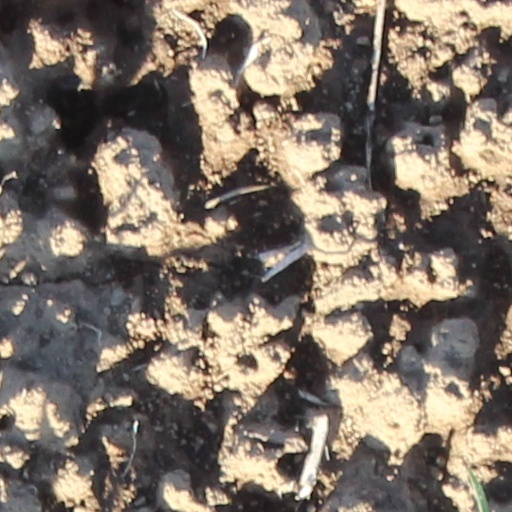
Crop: wheat